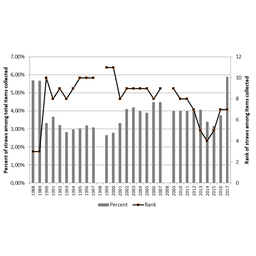
Label: plastic